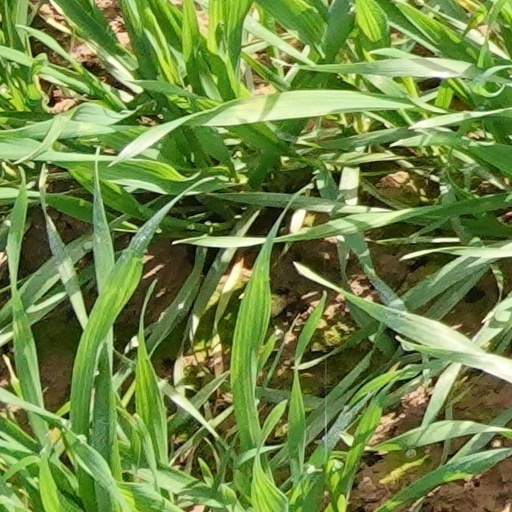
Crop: wheat